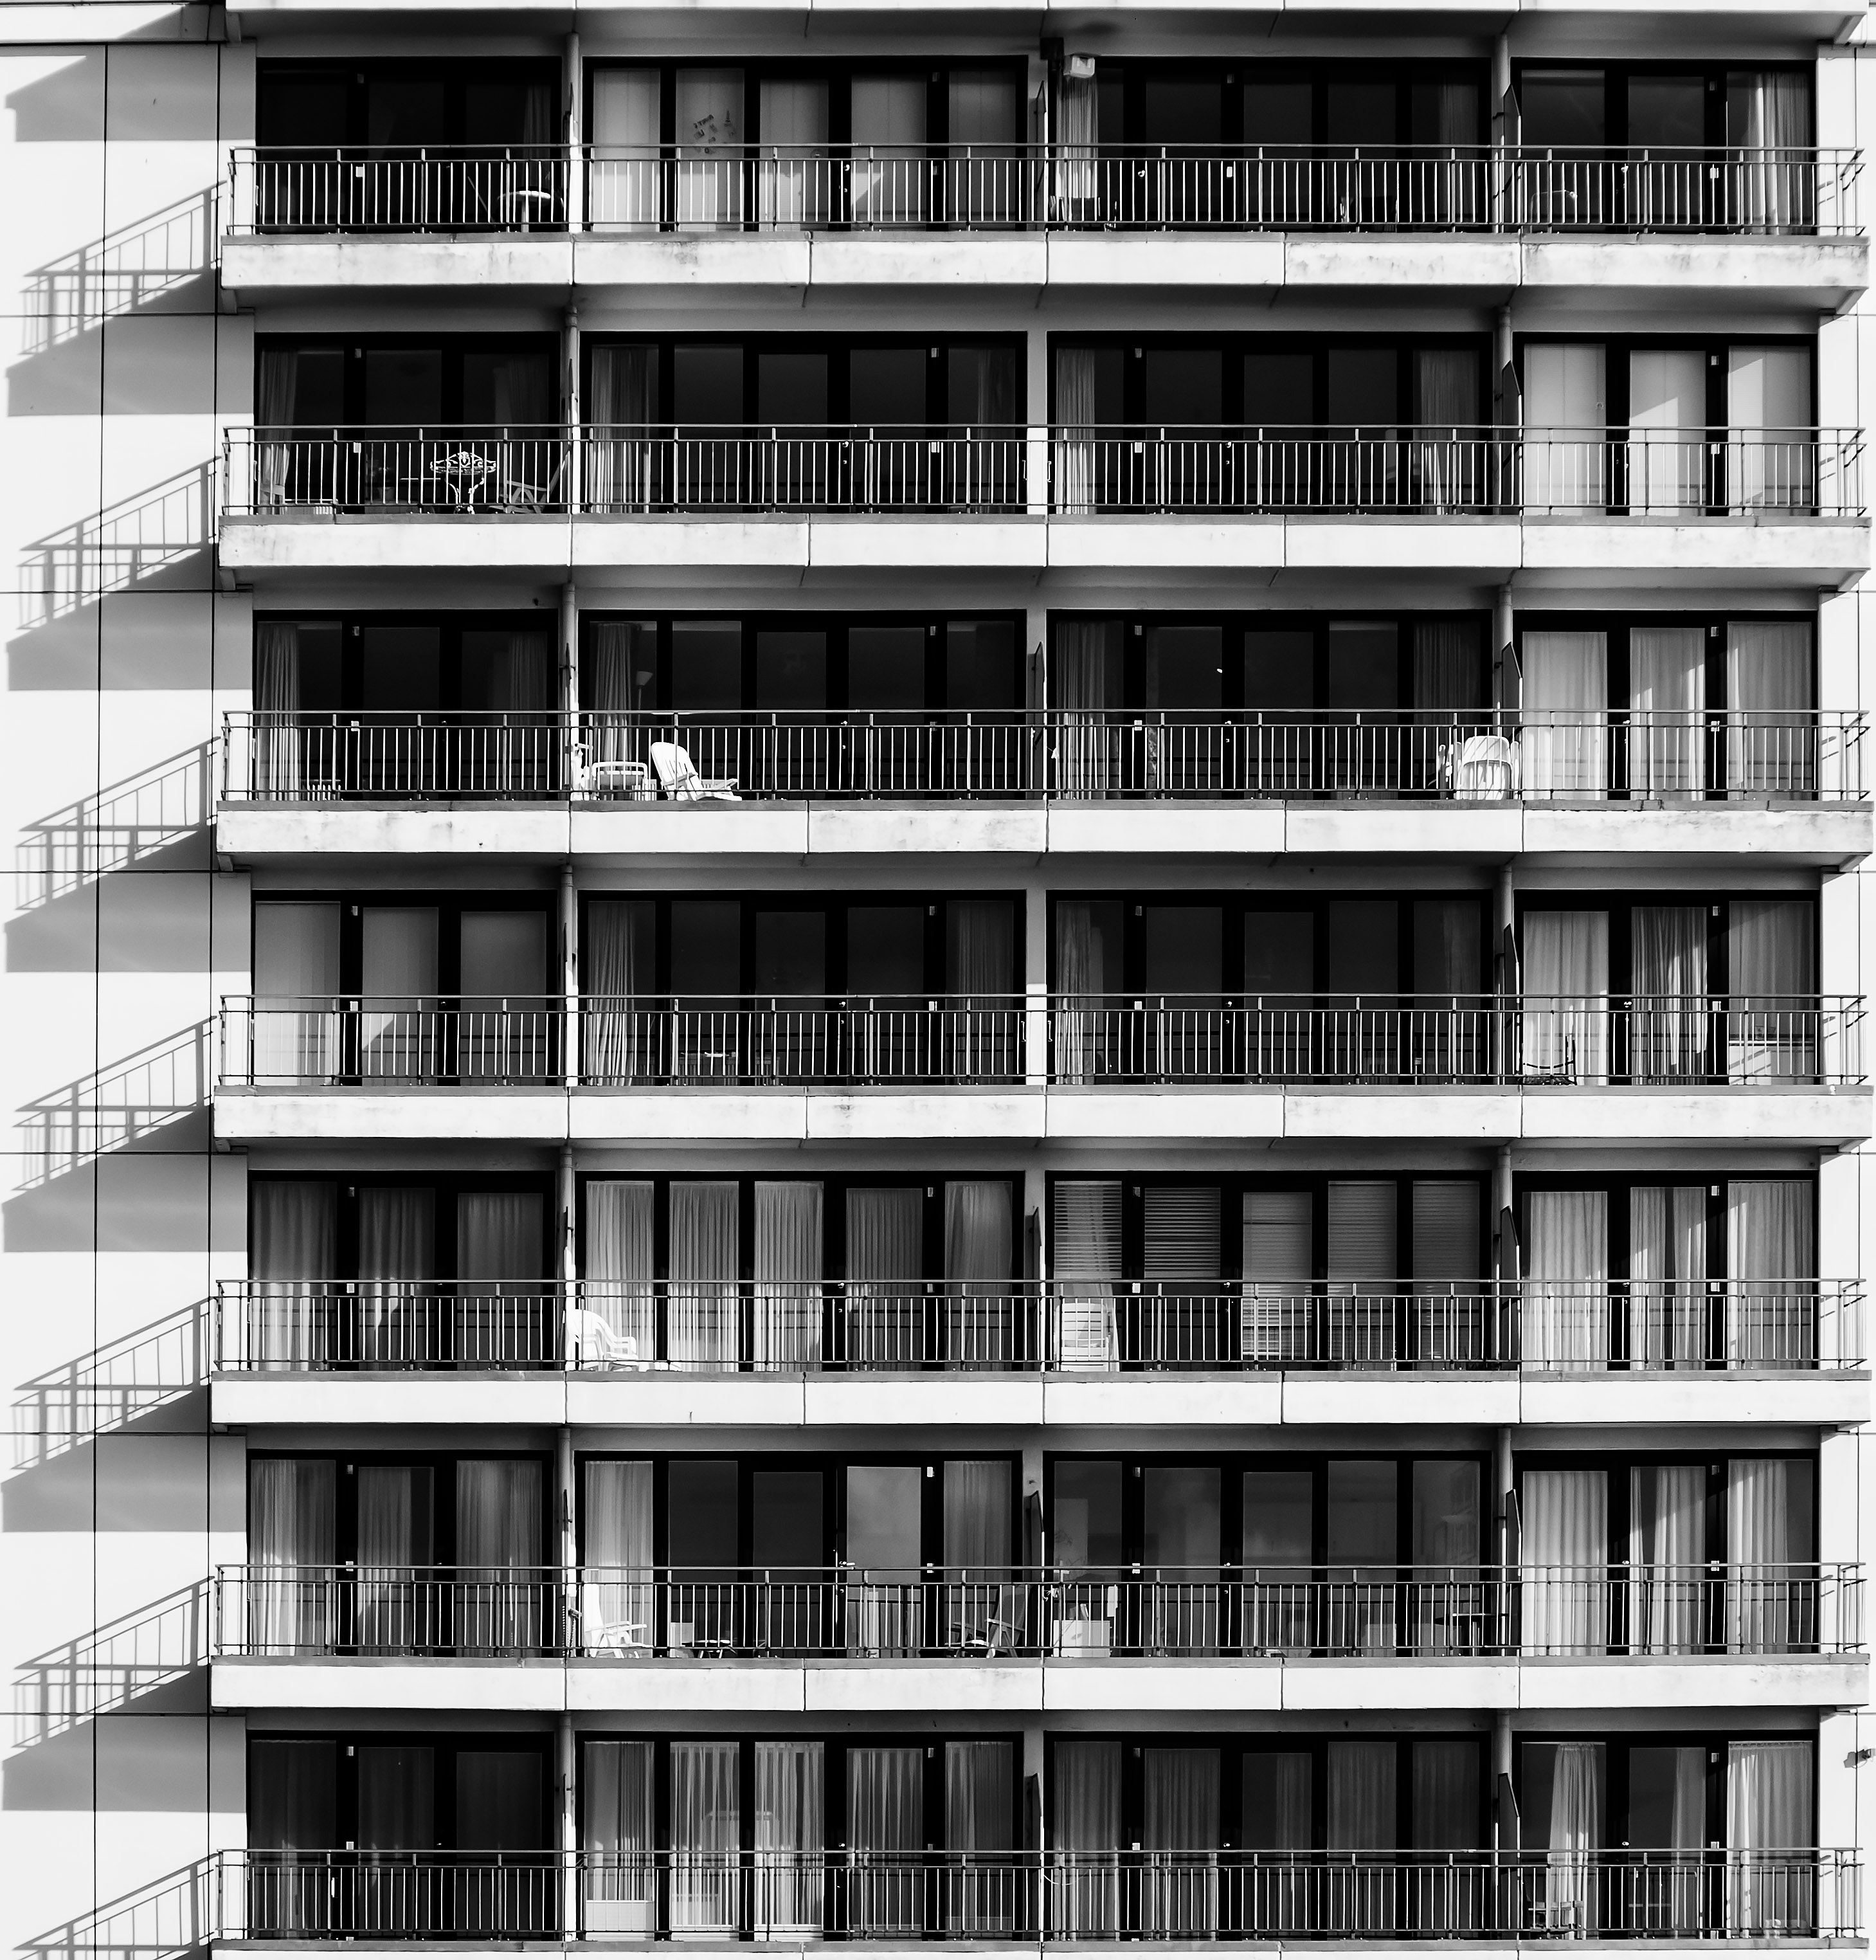
black and white, architecture, window, building, skyscraper, facade, monochrome, apartment, tower block, interior design, hotel, homes, symmetry, condominium, home front, monochrome photography, residential area, brutalist architecture